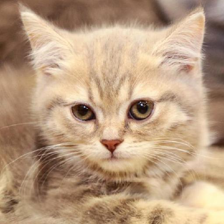
Label: animals